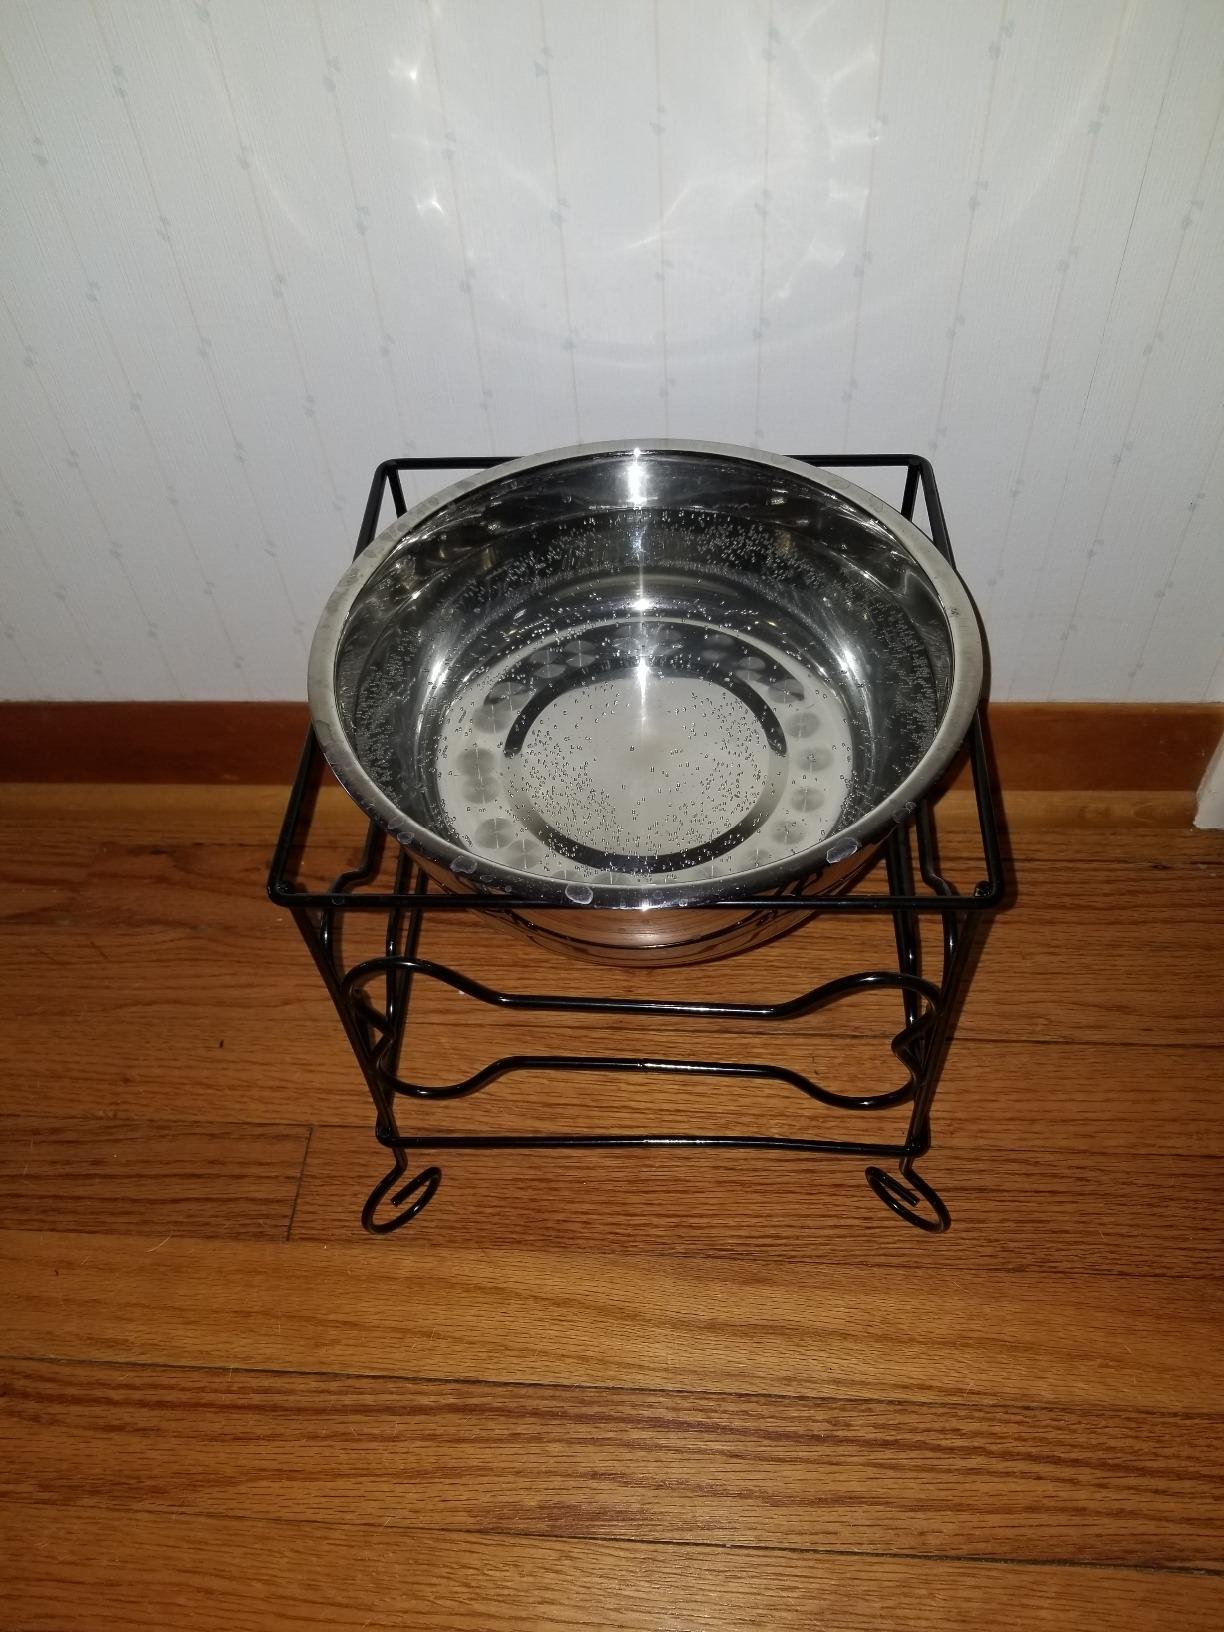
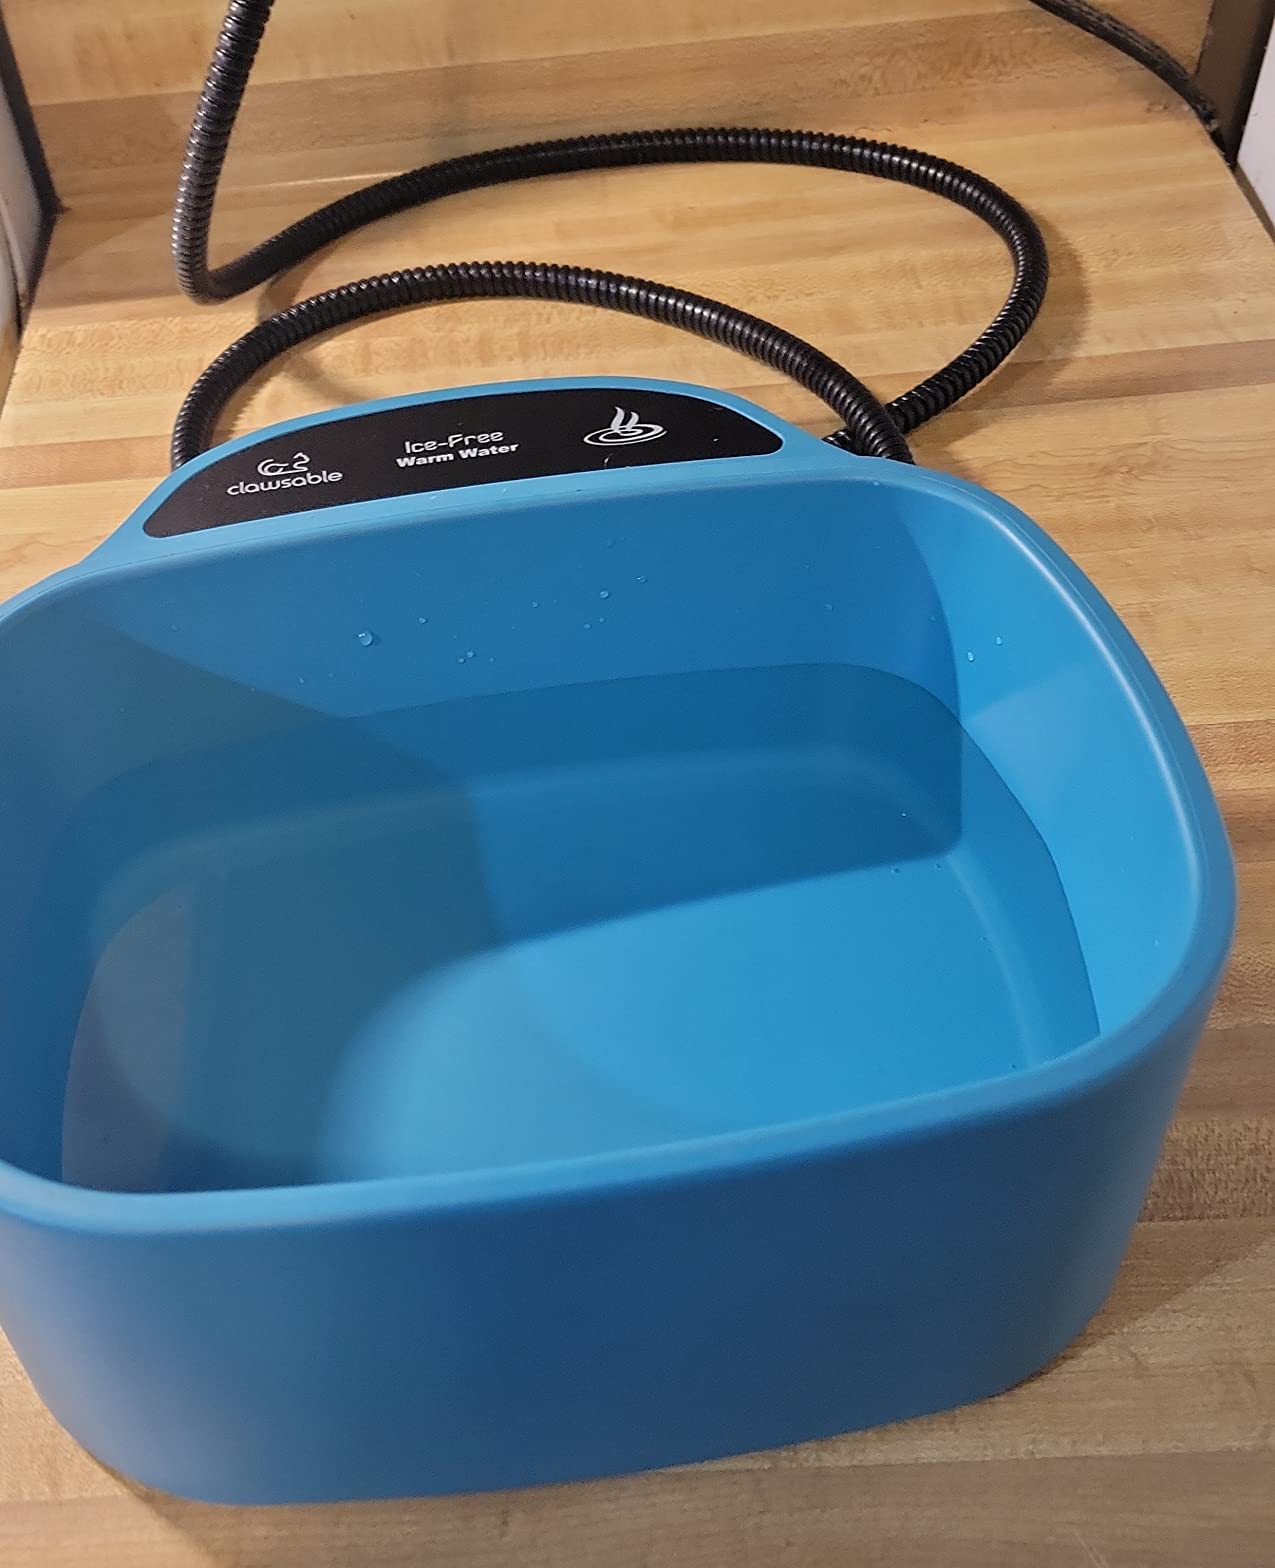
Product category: items_bowl
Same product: no